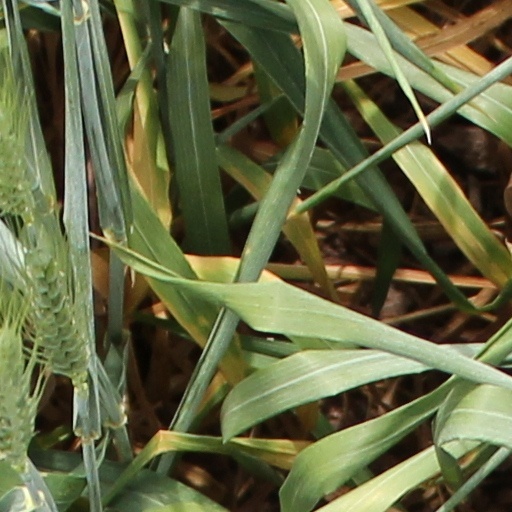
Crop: wheat